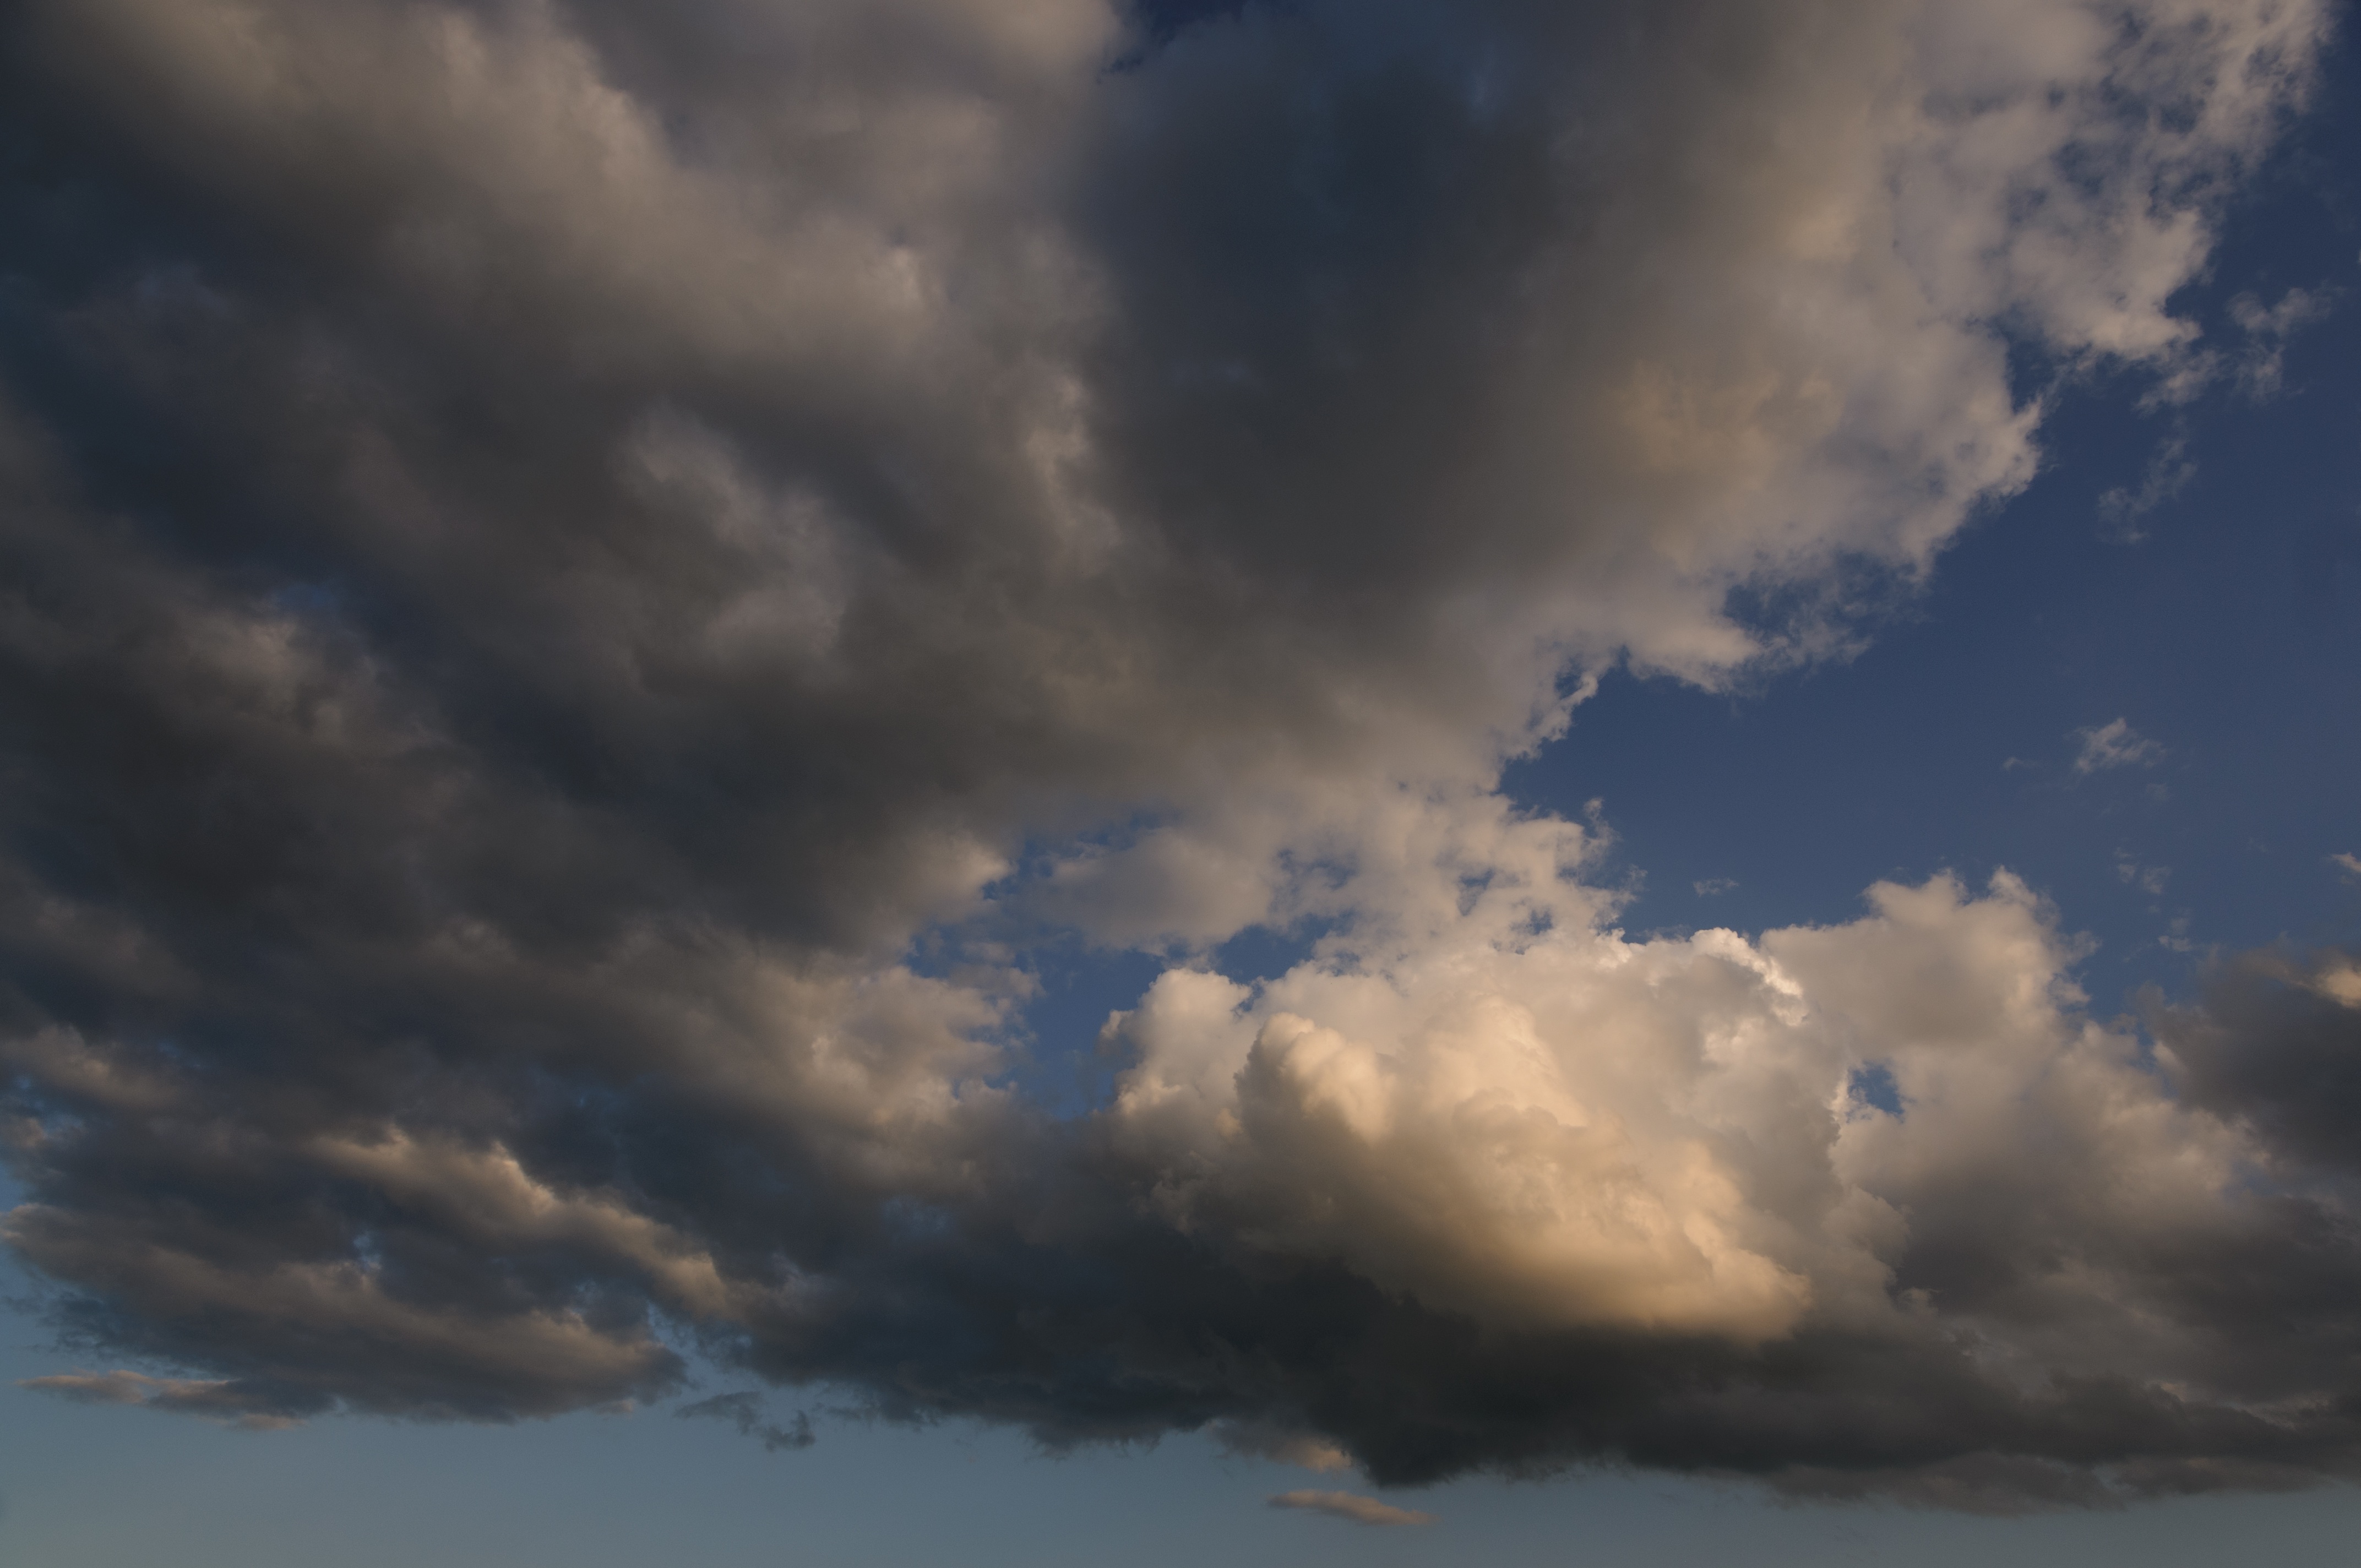
cloud, sky, sunset, sunlight, dawn, atmosphere, dusk, daytime, evening, weather, cumulus, afterglow, meteorological phenomenon